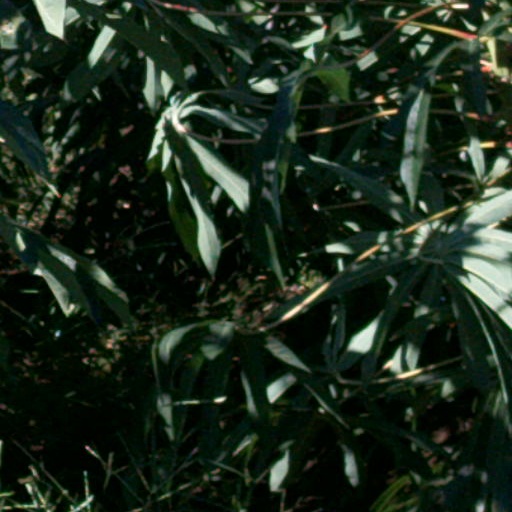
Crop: cassava